Common hill myna

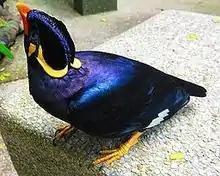
Adult at Jurong Bird Park, Singapore

A 2020 study found that the subspecies "G. religiosa miotera" likely represents a distinct species and was likely driven to extinction in the wild in the late 2010s due unsustainable collecting for the wildlife trade. The paper recommends rescuing the last genetically pure captive individuals for the purpose of captive breeding. The International Ornithological Congress tentatively recognises it as a subspecies.